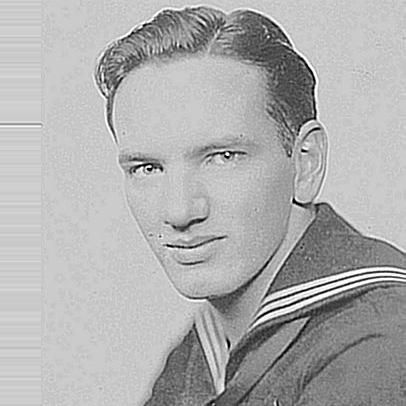
Age: 20